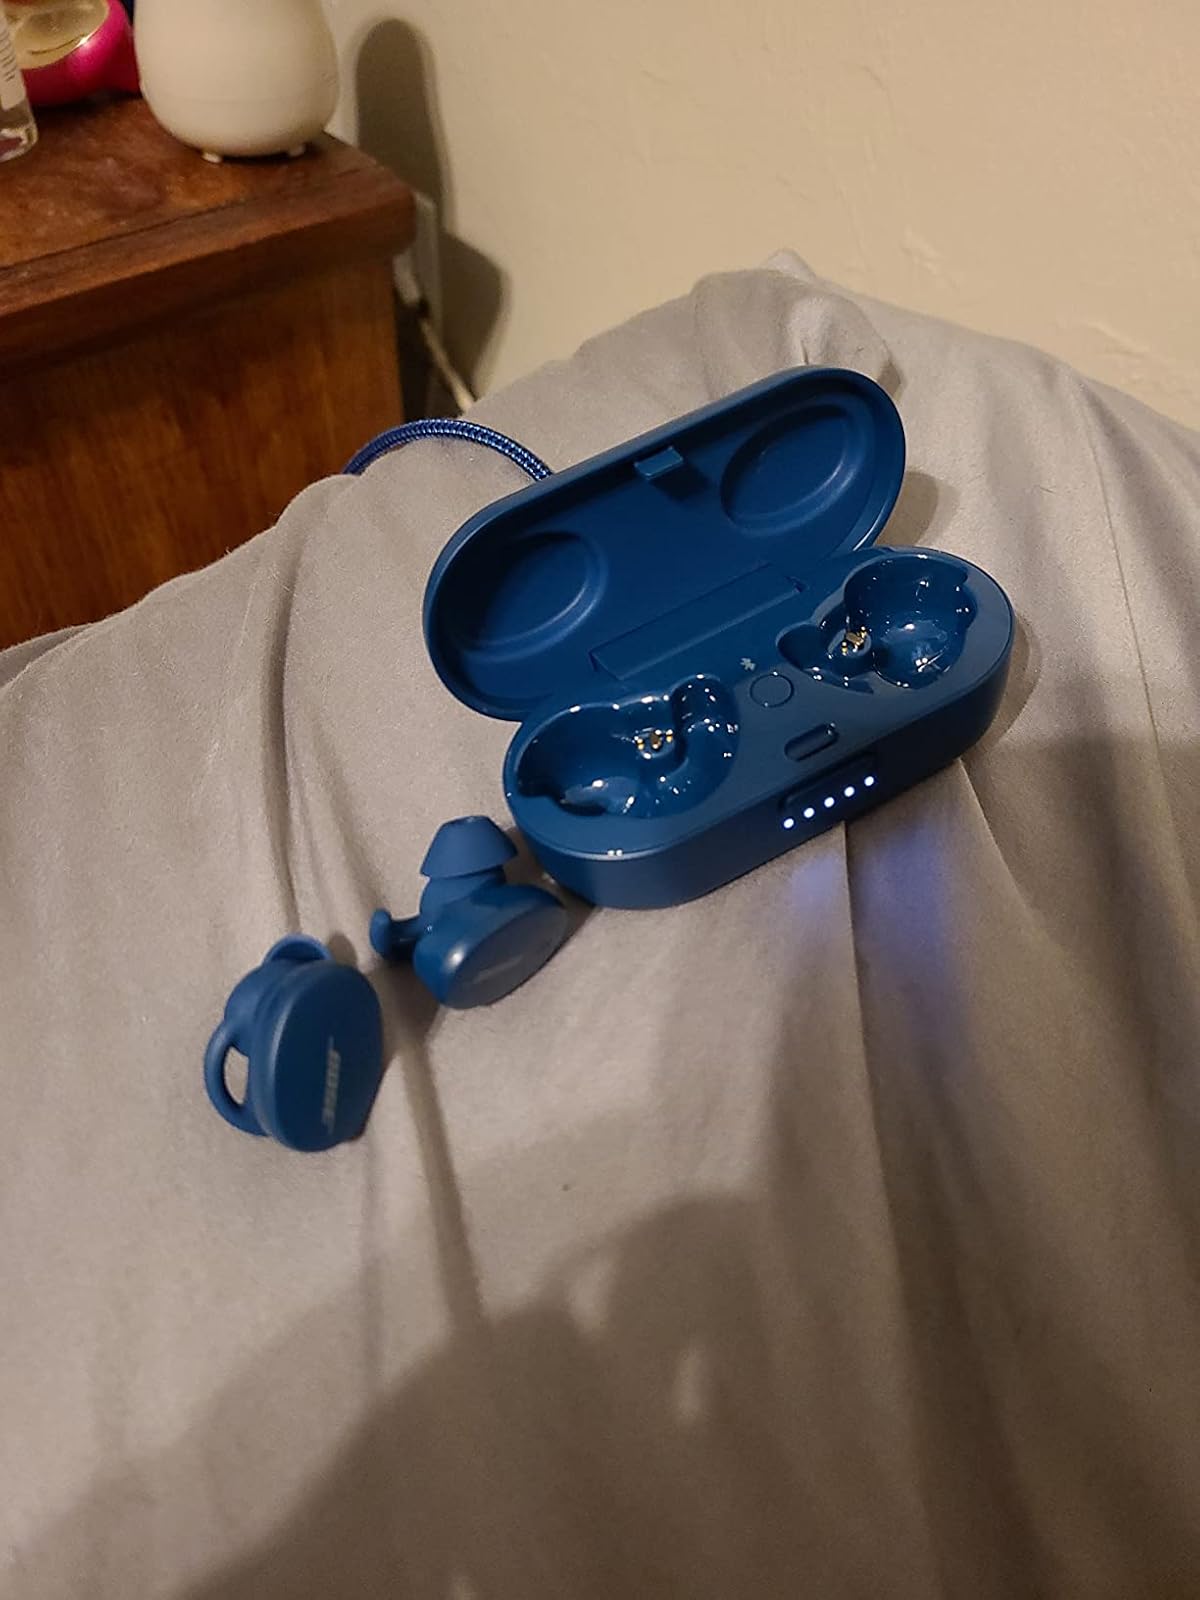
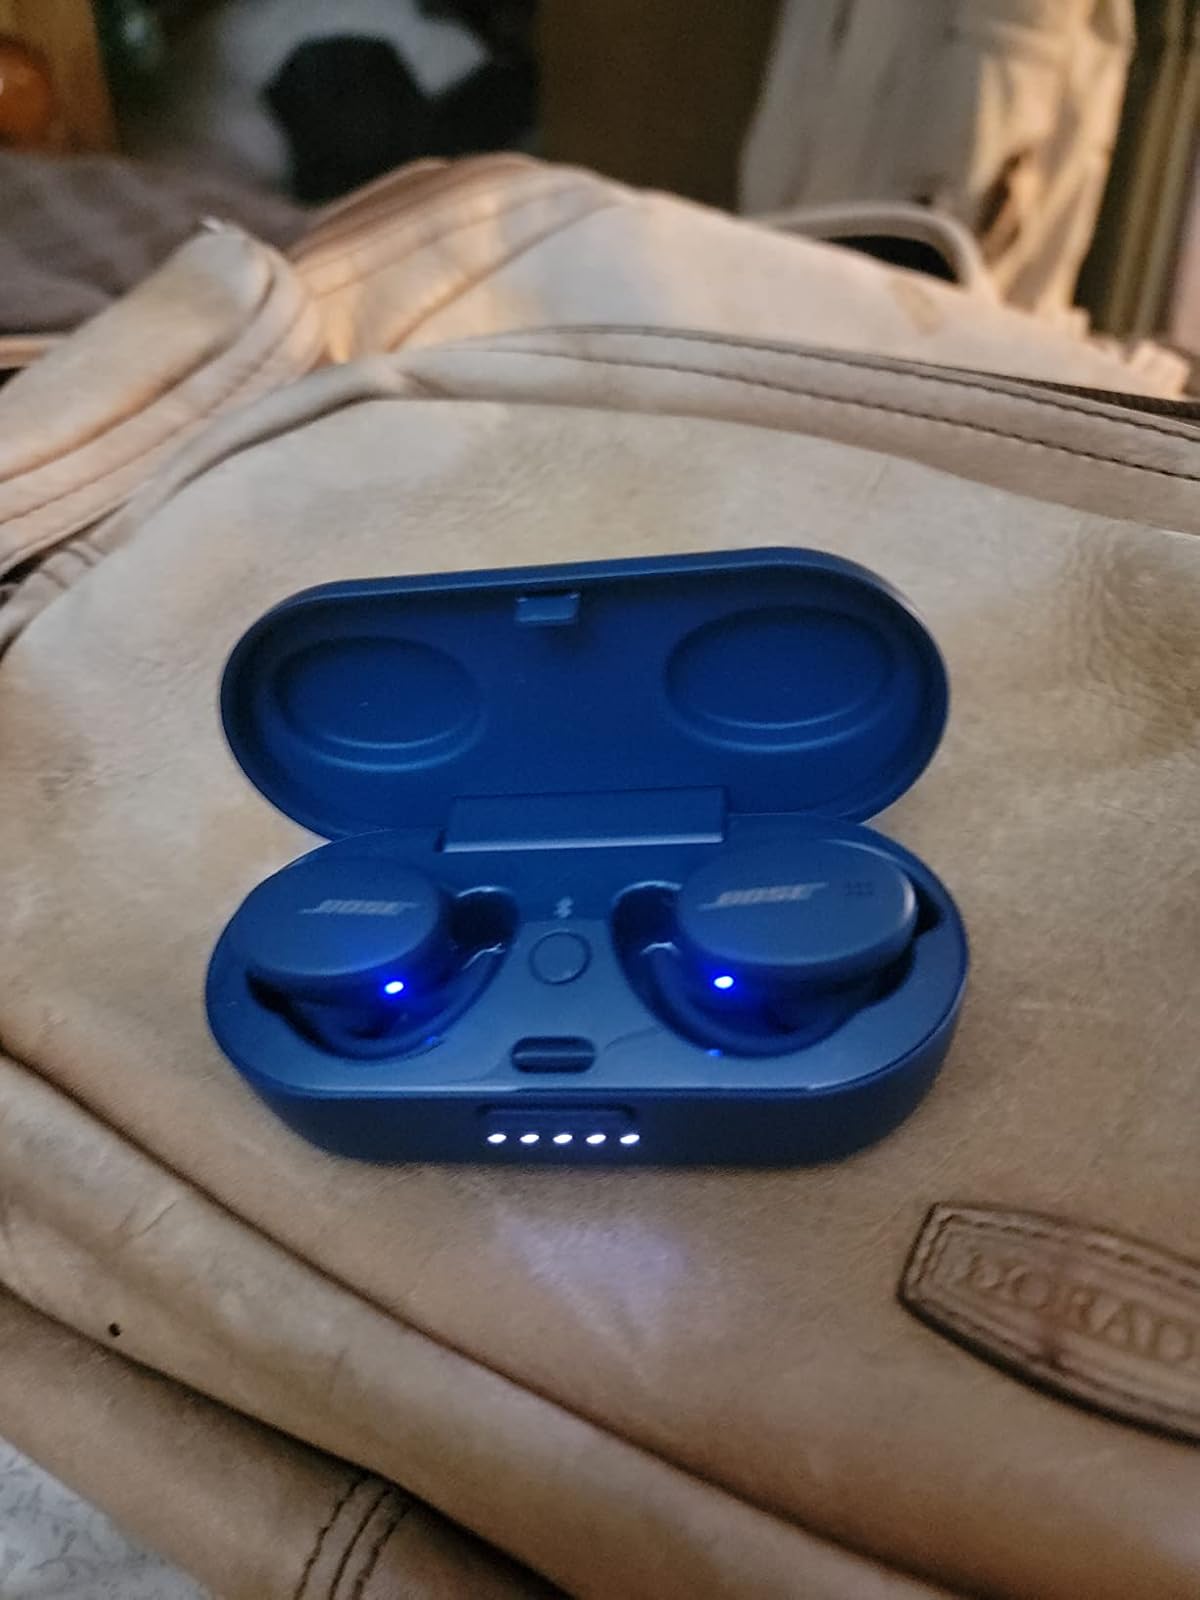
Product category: earbuds
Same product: yes